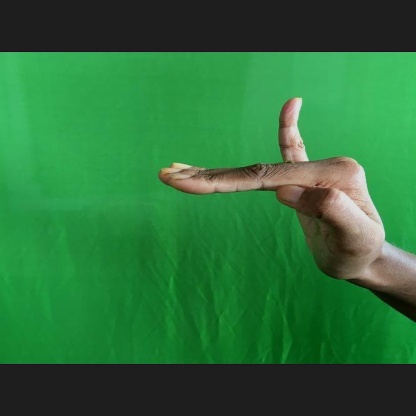
Mudra: Hamsapaksha